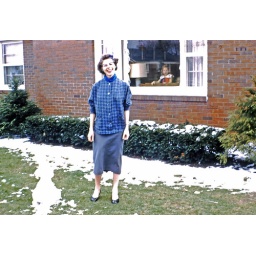
Mom standing in the front yard of Mason Road, Anderson, Indiana with Laurie looking out the window